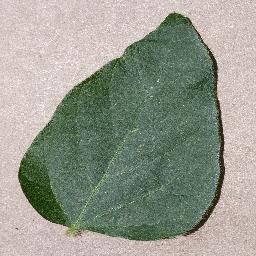
Label: Soybean___healthy